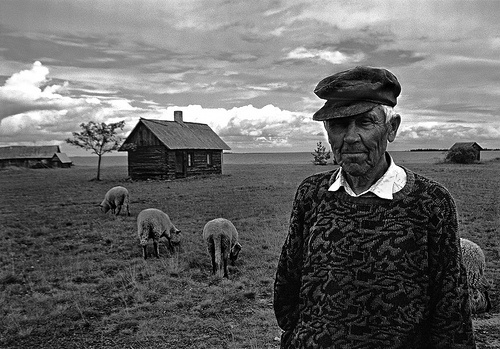
An old man standing in front of a field with grazing sheep.
An old gentleman standing in a field with sheep
A man standing in a field with sheep in the background
An old man is standing in a field with sheep.
This black and white photo captures the weathered face of the farmer in the open field with his few sheep